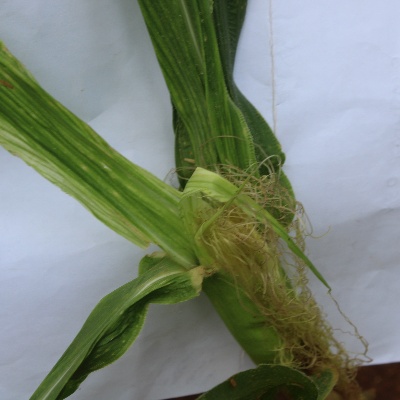
Crop: Maize
Condition: streak virus